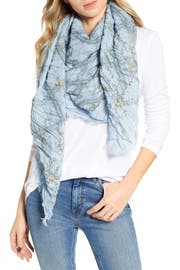
beautiful flower and coordinating plaid detail a lightweight scarf crafted with soft fringe trim